Ma vie en rose

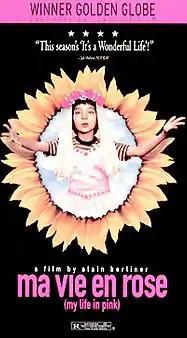
Release poster

Ma vie en rose (English translation: My Life in Pink) is a 1997 Franco-Belgian drama film directed by Alain Berliner. It tells the story of Ludovic, a transgender girl, and depicts her family and community struggling to accept her gender identity.